Orlop deck

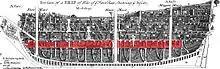
18th century warship cross section, the orlop deck highlighted in red

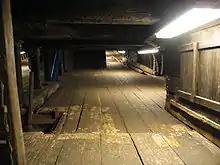
The orlop of the Swedish 17th century warship "Vasa" looking toward the bow.

The orlop is the lowest deck in a ship (except for very old ships), immediately above the hold. It is the deck or part of a deck where the cables are stowed, usually below the water line.